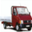
Label: truck